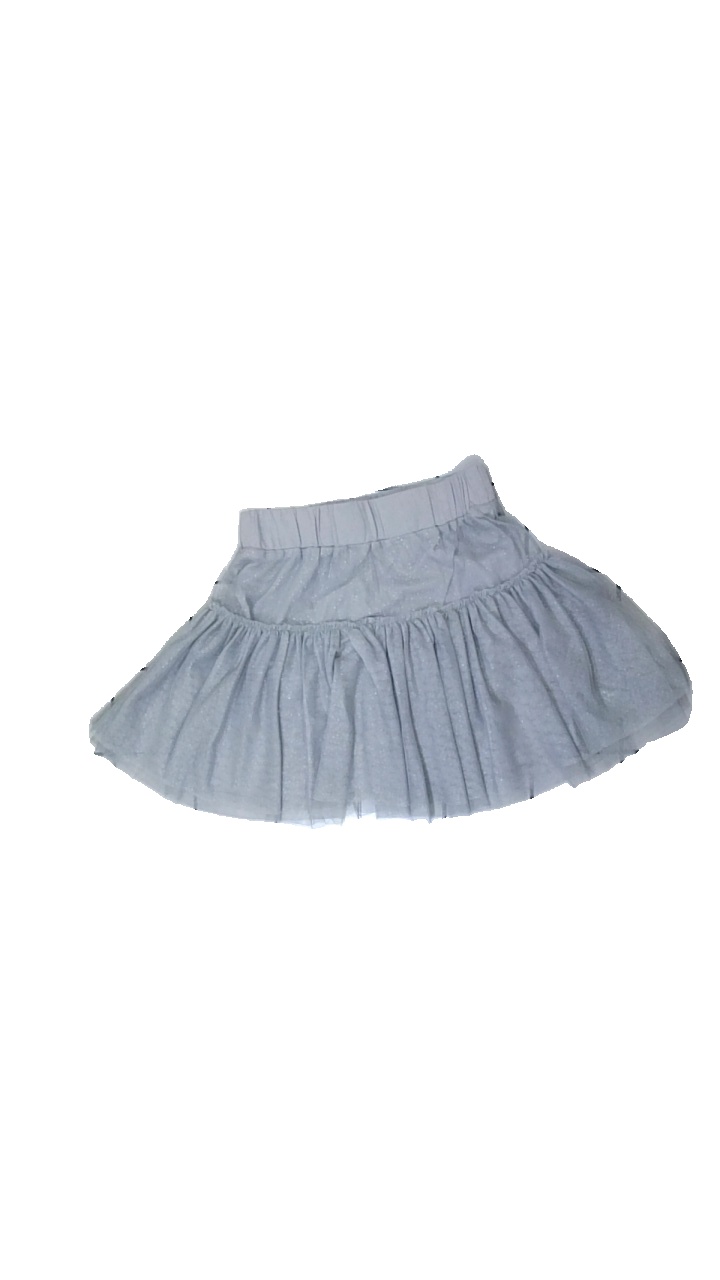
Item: Skirt (Children)
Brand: Kappahl
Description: grå kjol med glitter
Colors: Grey
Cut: Regular
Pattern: Glitter
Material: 72% cotton 28% polyester
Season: All
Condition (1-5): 5
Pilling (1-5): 5
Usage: Reuse
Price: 50-100